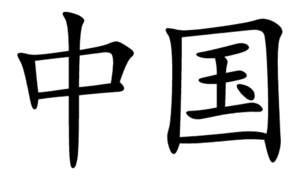
Kina / Etymologi / "Zhōngguó"
Midt - Rige, Kina, skrevet med traditionelle og forenklede kinesiske skrifttegn
Kina er en suveræn stat i Østasien. Med en befolkning på knap 1,4 milliard mennesker, hvilket er ca. en femtedel af jordens befolkning, er det verdens mest folkerige land. Landet er en etpartistat, der er styret af Kinas kommunistiske parti med hovedsæde i hovedstaden Beijing.